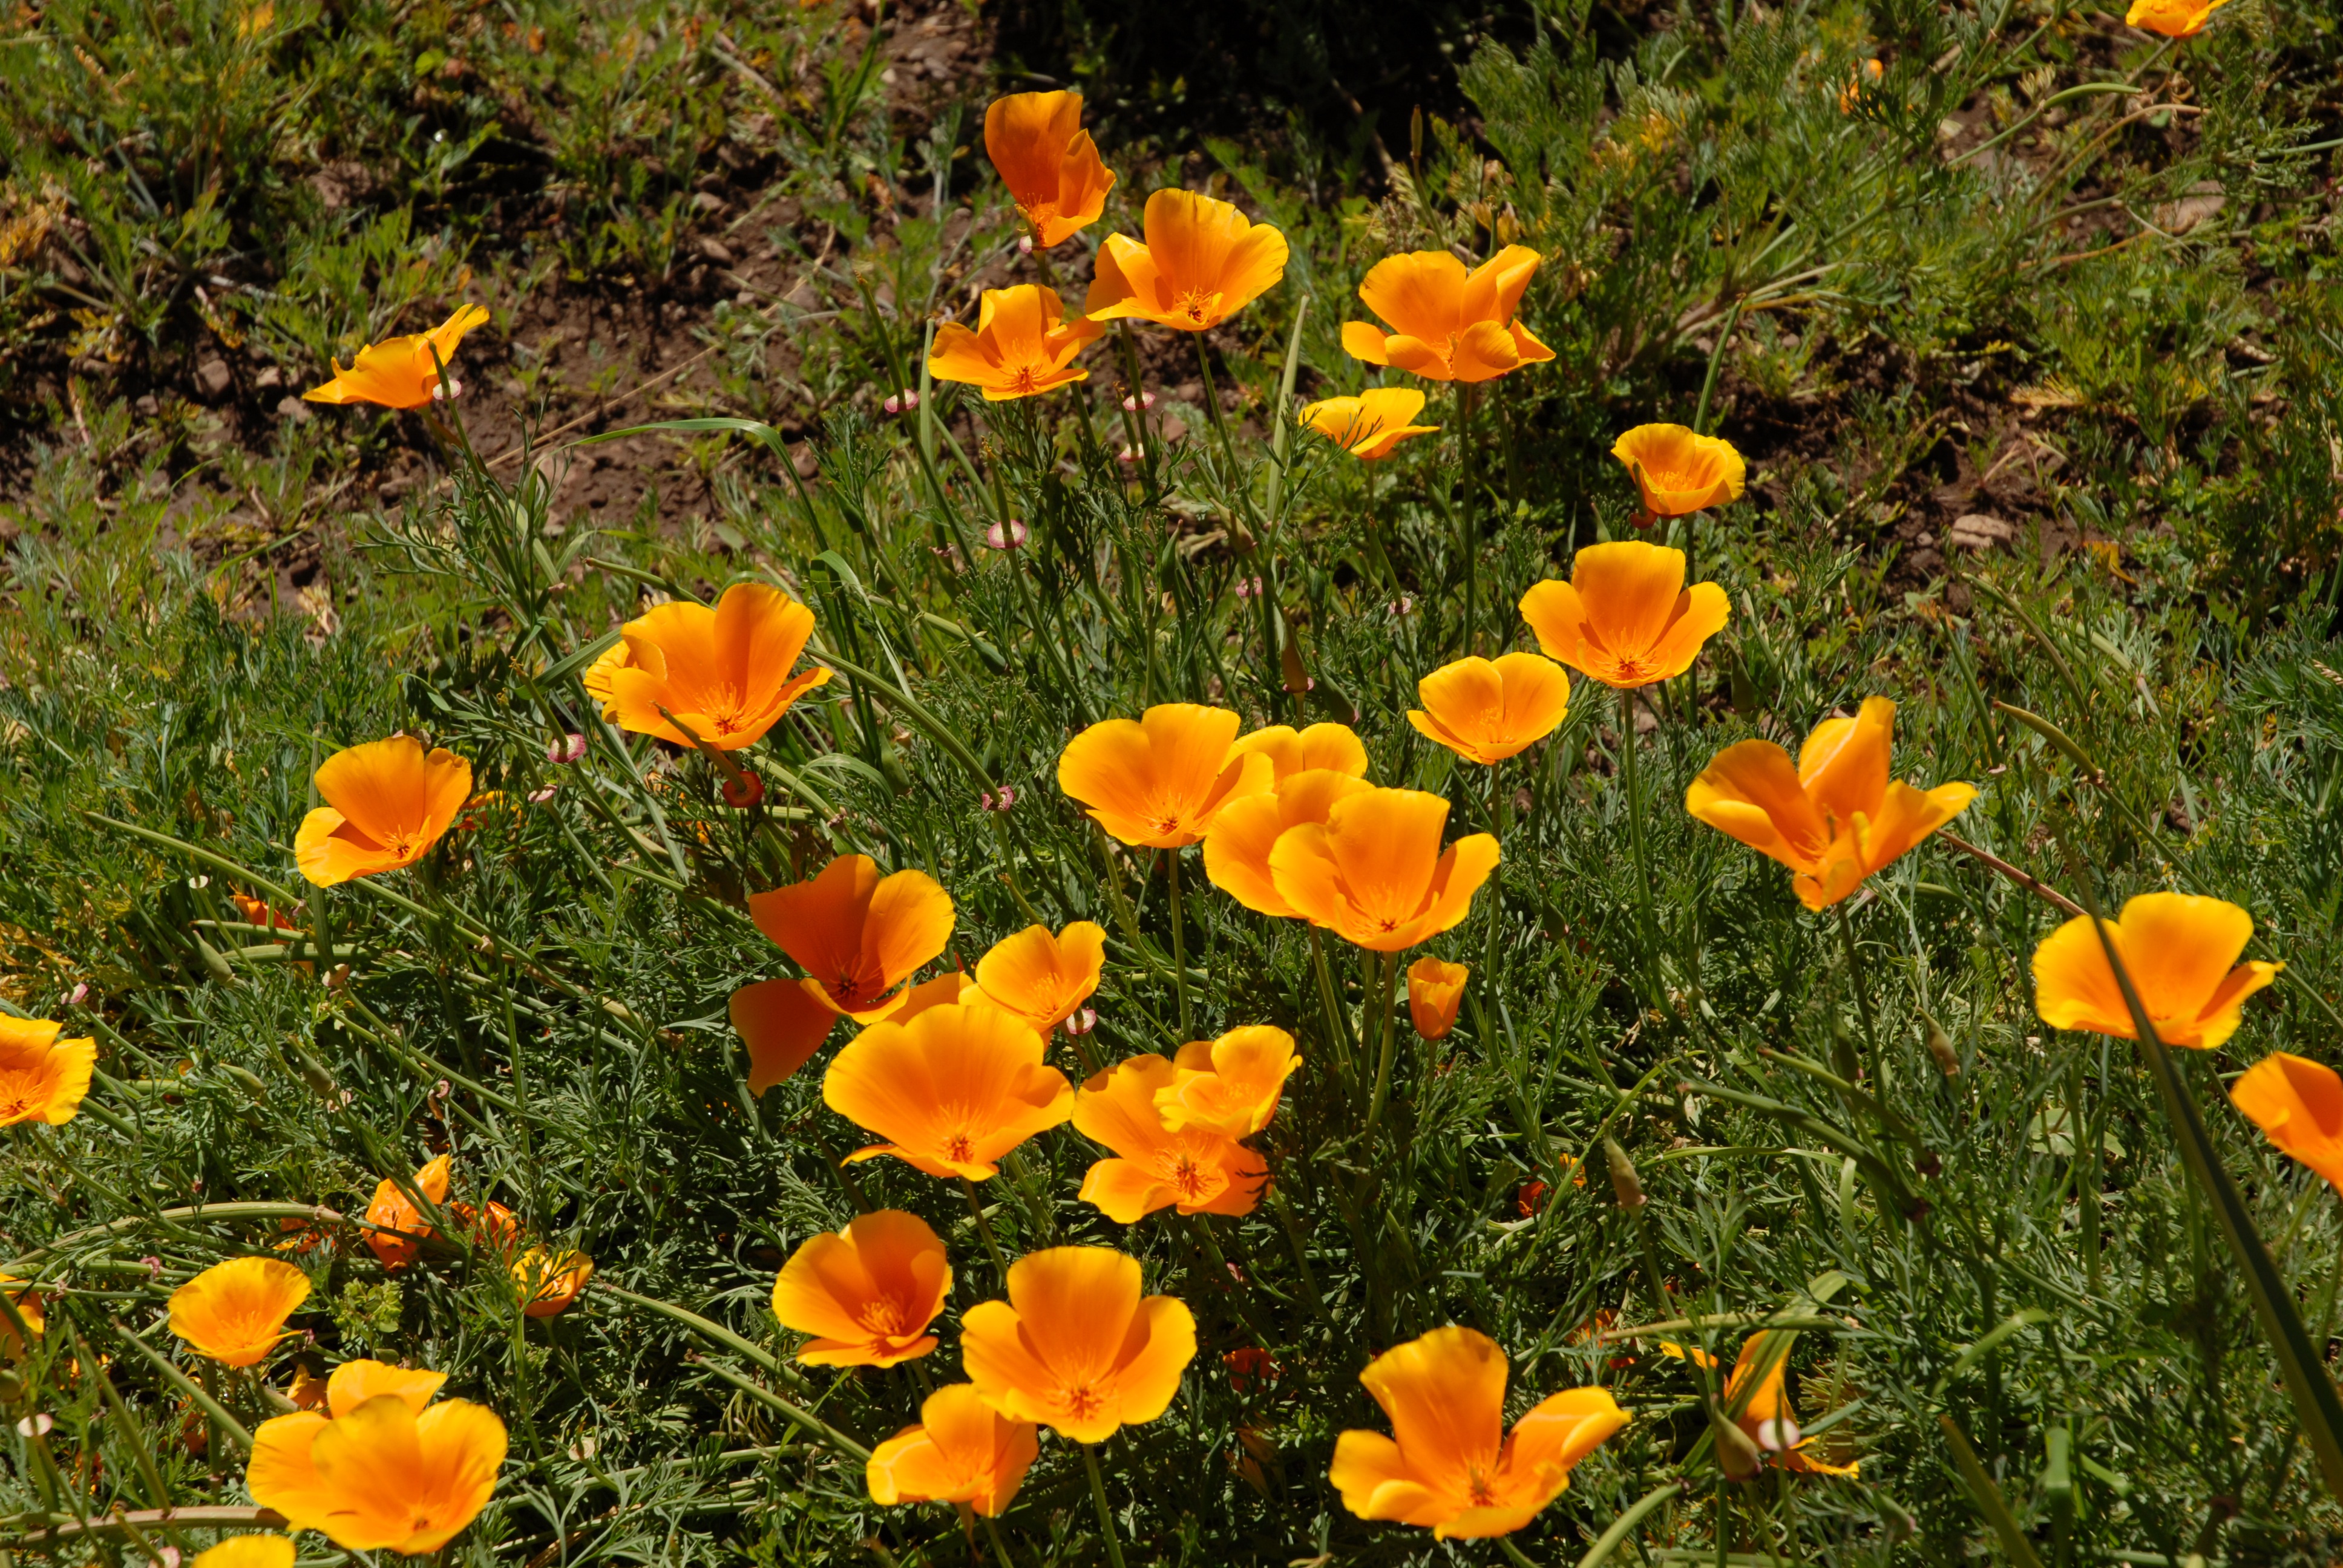
plant, field, meadow, prairie, flower, orange, botany, flora, california, wildflower, poppy, poppies, coquelicot, flowering plant, eschscholzia californica, annual plant, land plant, poppy family